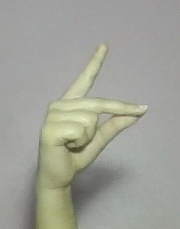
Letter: ta